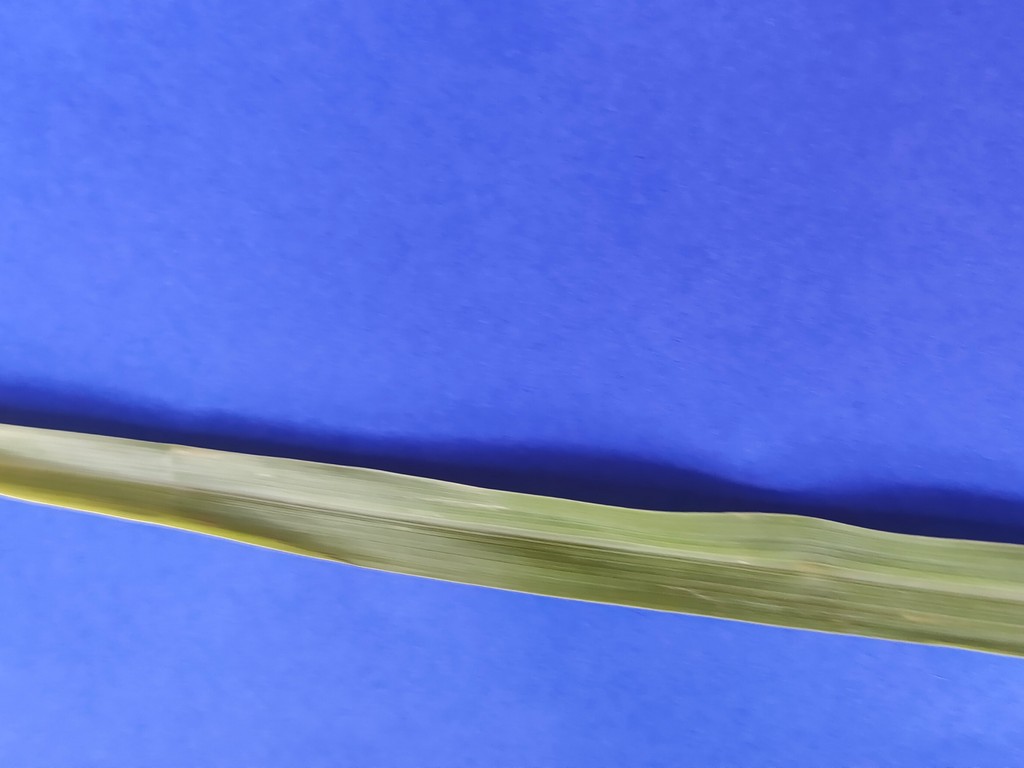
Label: Healthy